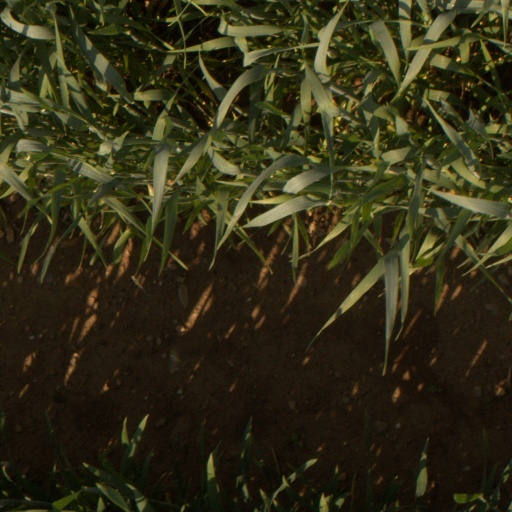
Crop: wheat